Volvo S90

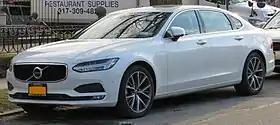
2018 Volvo S90 (US)

The Volvo S90 is an executive sedan manufactured and marketed by Swedish automaker Volvo Cars from 2016 to 2025. Its estate variant is called the Volvo V90.